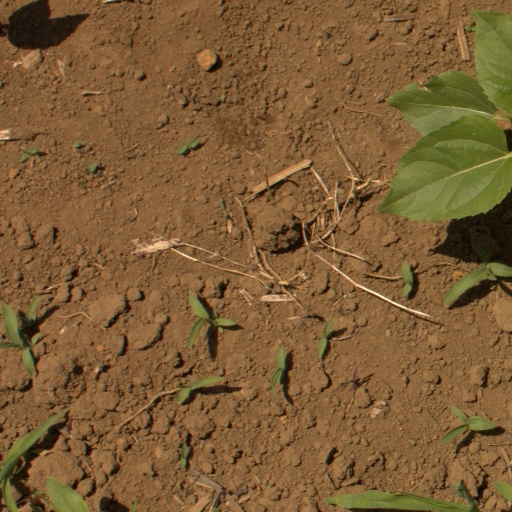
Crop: Jerusalem artichoke